Stock 16

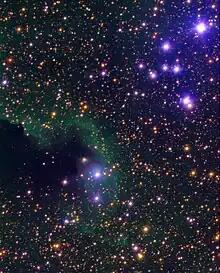
ESO VST image of the most massive stars in Stock 16 in the upper right and some nebulosity of RCW 75 on the lower left

Stock 16 is a very young Galactic open cluster in the H II region RCW 75 (= Gum 48a). This region lies at the end of an "elephant trunk" shaped molecular cloud and may be a region with triggered star formation. The primary ionizing source for the H II region is the star HD 115455, with spectral type O7.5 III.